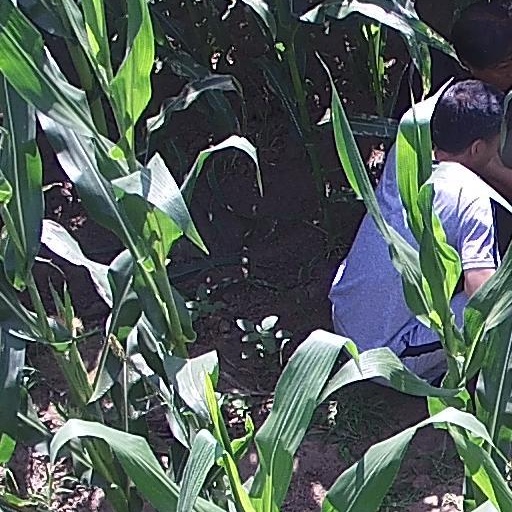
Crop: maize; corn